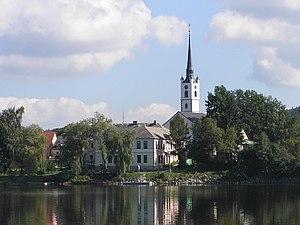
Frymburk est un bourg du district de Český Krumlov, dans la région de Bohême-du-Sud, en République tchèque. Sa population s'élevait à 1 304 habitants en 2020.